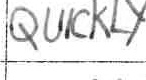
Label: quickly